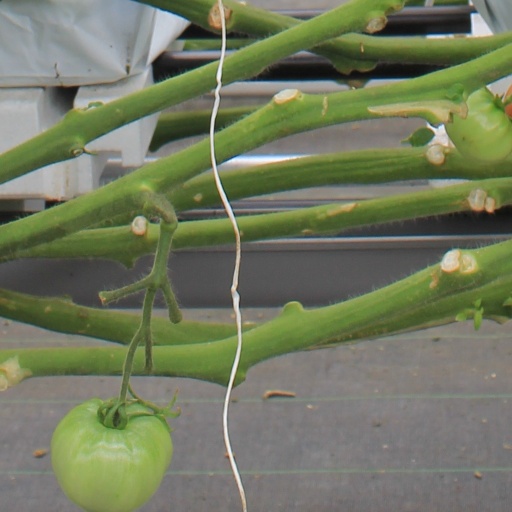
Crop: tomato